Nathalie Colin-Oesterlé

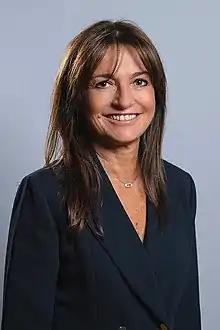

Nathalie Colin-Oesterlé (born 5 May 1965) is a French lawyer and politician of The Centrists who served as a Member of the European Parliament from 2019 to 2024. She elected deputy of the National Assembly in the 2024 legislative election.